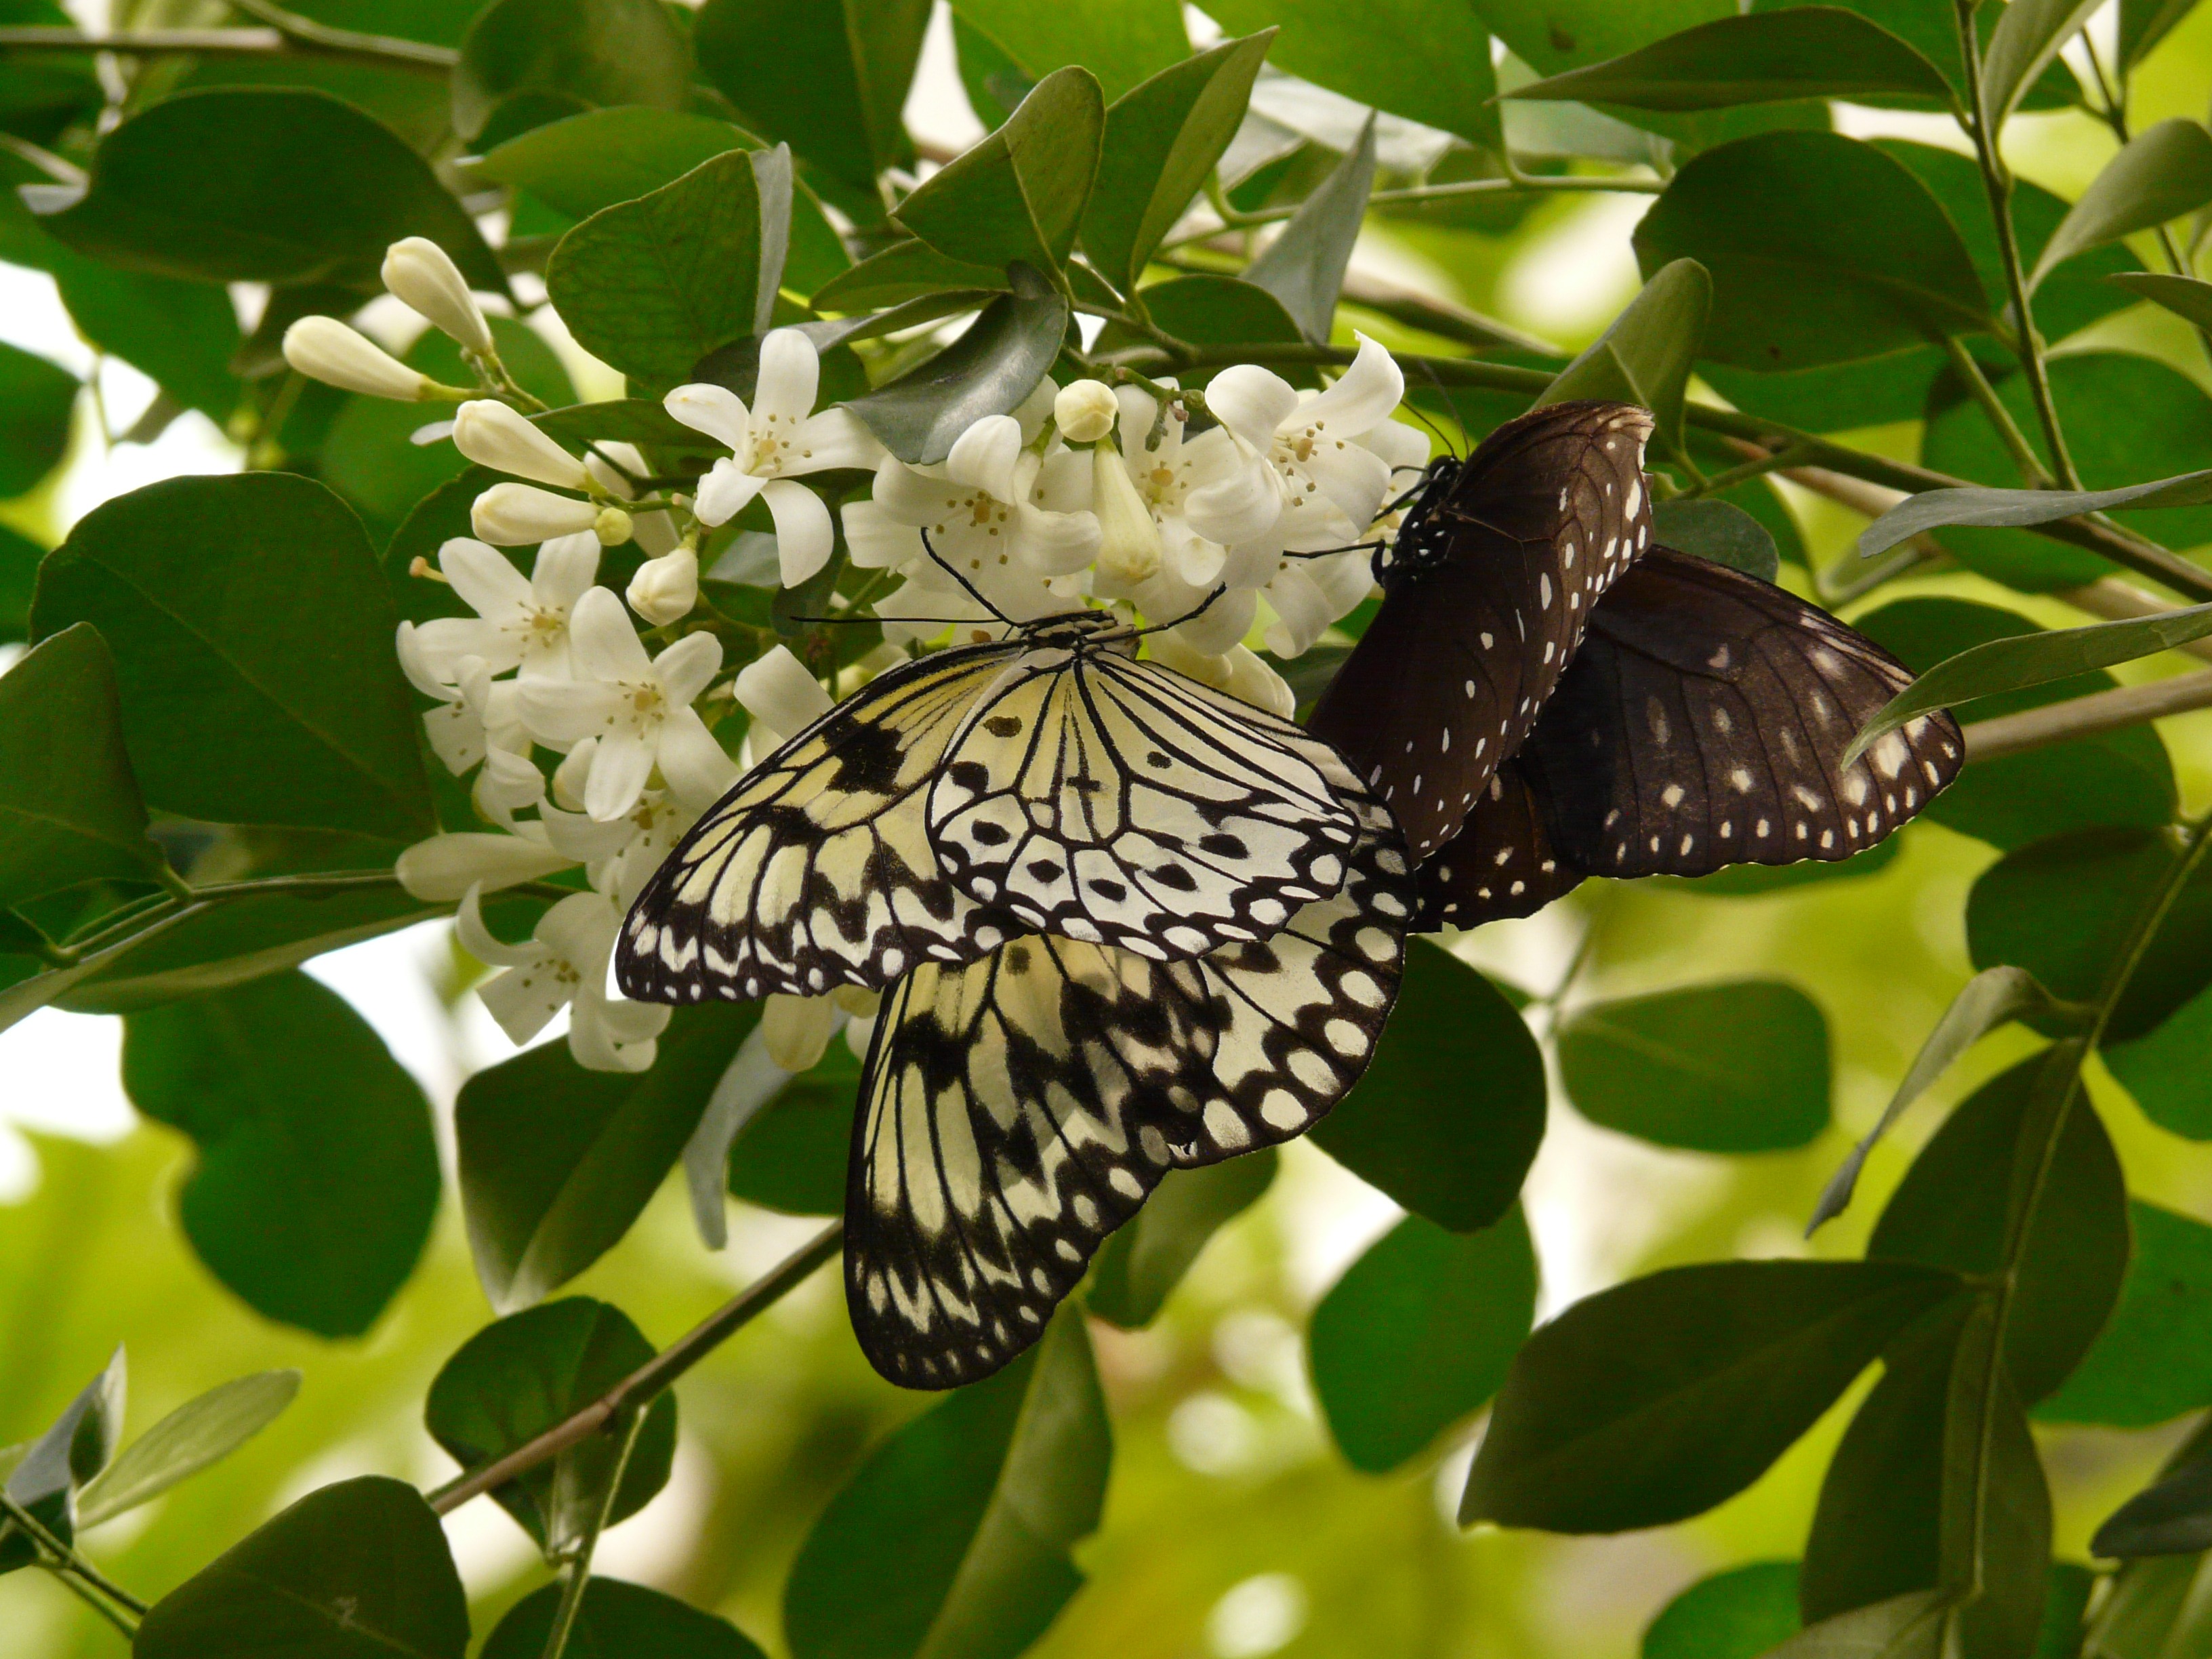
branch, white, flower, tropical, insect, botany, butterfly, black, flora, fauna, invertebrate, shrub, exotic, butterflies, nectar, nymphalidae, macro photography, edelfalter, pollinator, idea leuconoe, moths and butterflies, white baumnymphe, black drawing, small baumnymphe, ideopsis juventa